Polygonal fort

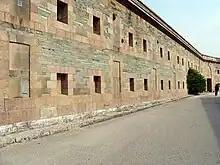
Fort de Querqueville, one of the casemated coastal forts at Cherbourg, which was based on Montalembert's system

Marc René, marquis de Montalembert (1714–1800) envisaged a system to prevent an opponent from establishing their parallel entrenchments by an overwhelming artillery barrage from a large number of guns, which were to be protected from return fire. The elements of his system were the replacement of bastions with tenailles, resulting in a defensive line with a zigzag plan, allowing for the maximum number of guns to be brought to bear and the provision of gun towers or redoubts (small forts), forward of the main line, each mounting a powerful artillery battery. All the guns were to be mounted in multi-storey masonry casemates, vaulted chambers built into the ramparts of the forts. Defence of the ditches was to be by caponiers, covered galleries projecting into the ditch with numerous loopholes for small arms, compensating for the loss of the bastions with their flanking fire. Montalembert argued that the three elements, would provide long-range offensive fire from the casemated main curtain, defence in depth from the detached forts or towers and close-in defence from the caponiers. Montalembert described his theories in an eleven-volume work called , which was published in Paris between 1776 and 1778. He summarised the benefits of his system thus; "...all is exposed to the fire of the besieged, which is everywhere superior to that of the besieger, and the latter cannot advance a step without being hit from all sides".